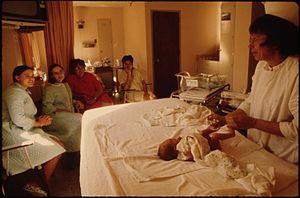
L'éducation parentale désigne l'éducation donnée aux parents afin de les former à l'éducation de leurs propres enfants.